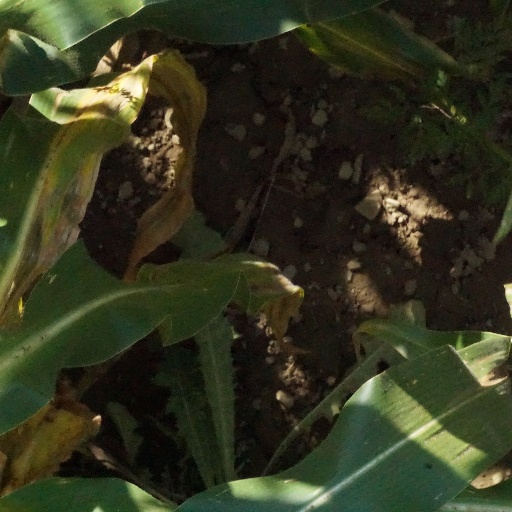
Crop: maize; corn